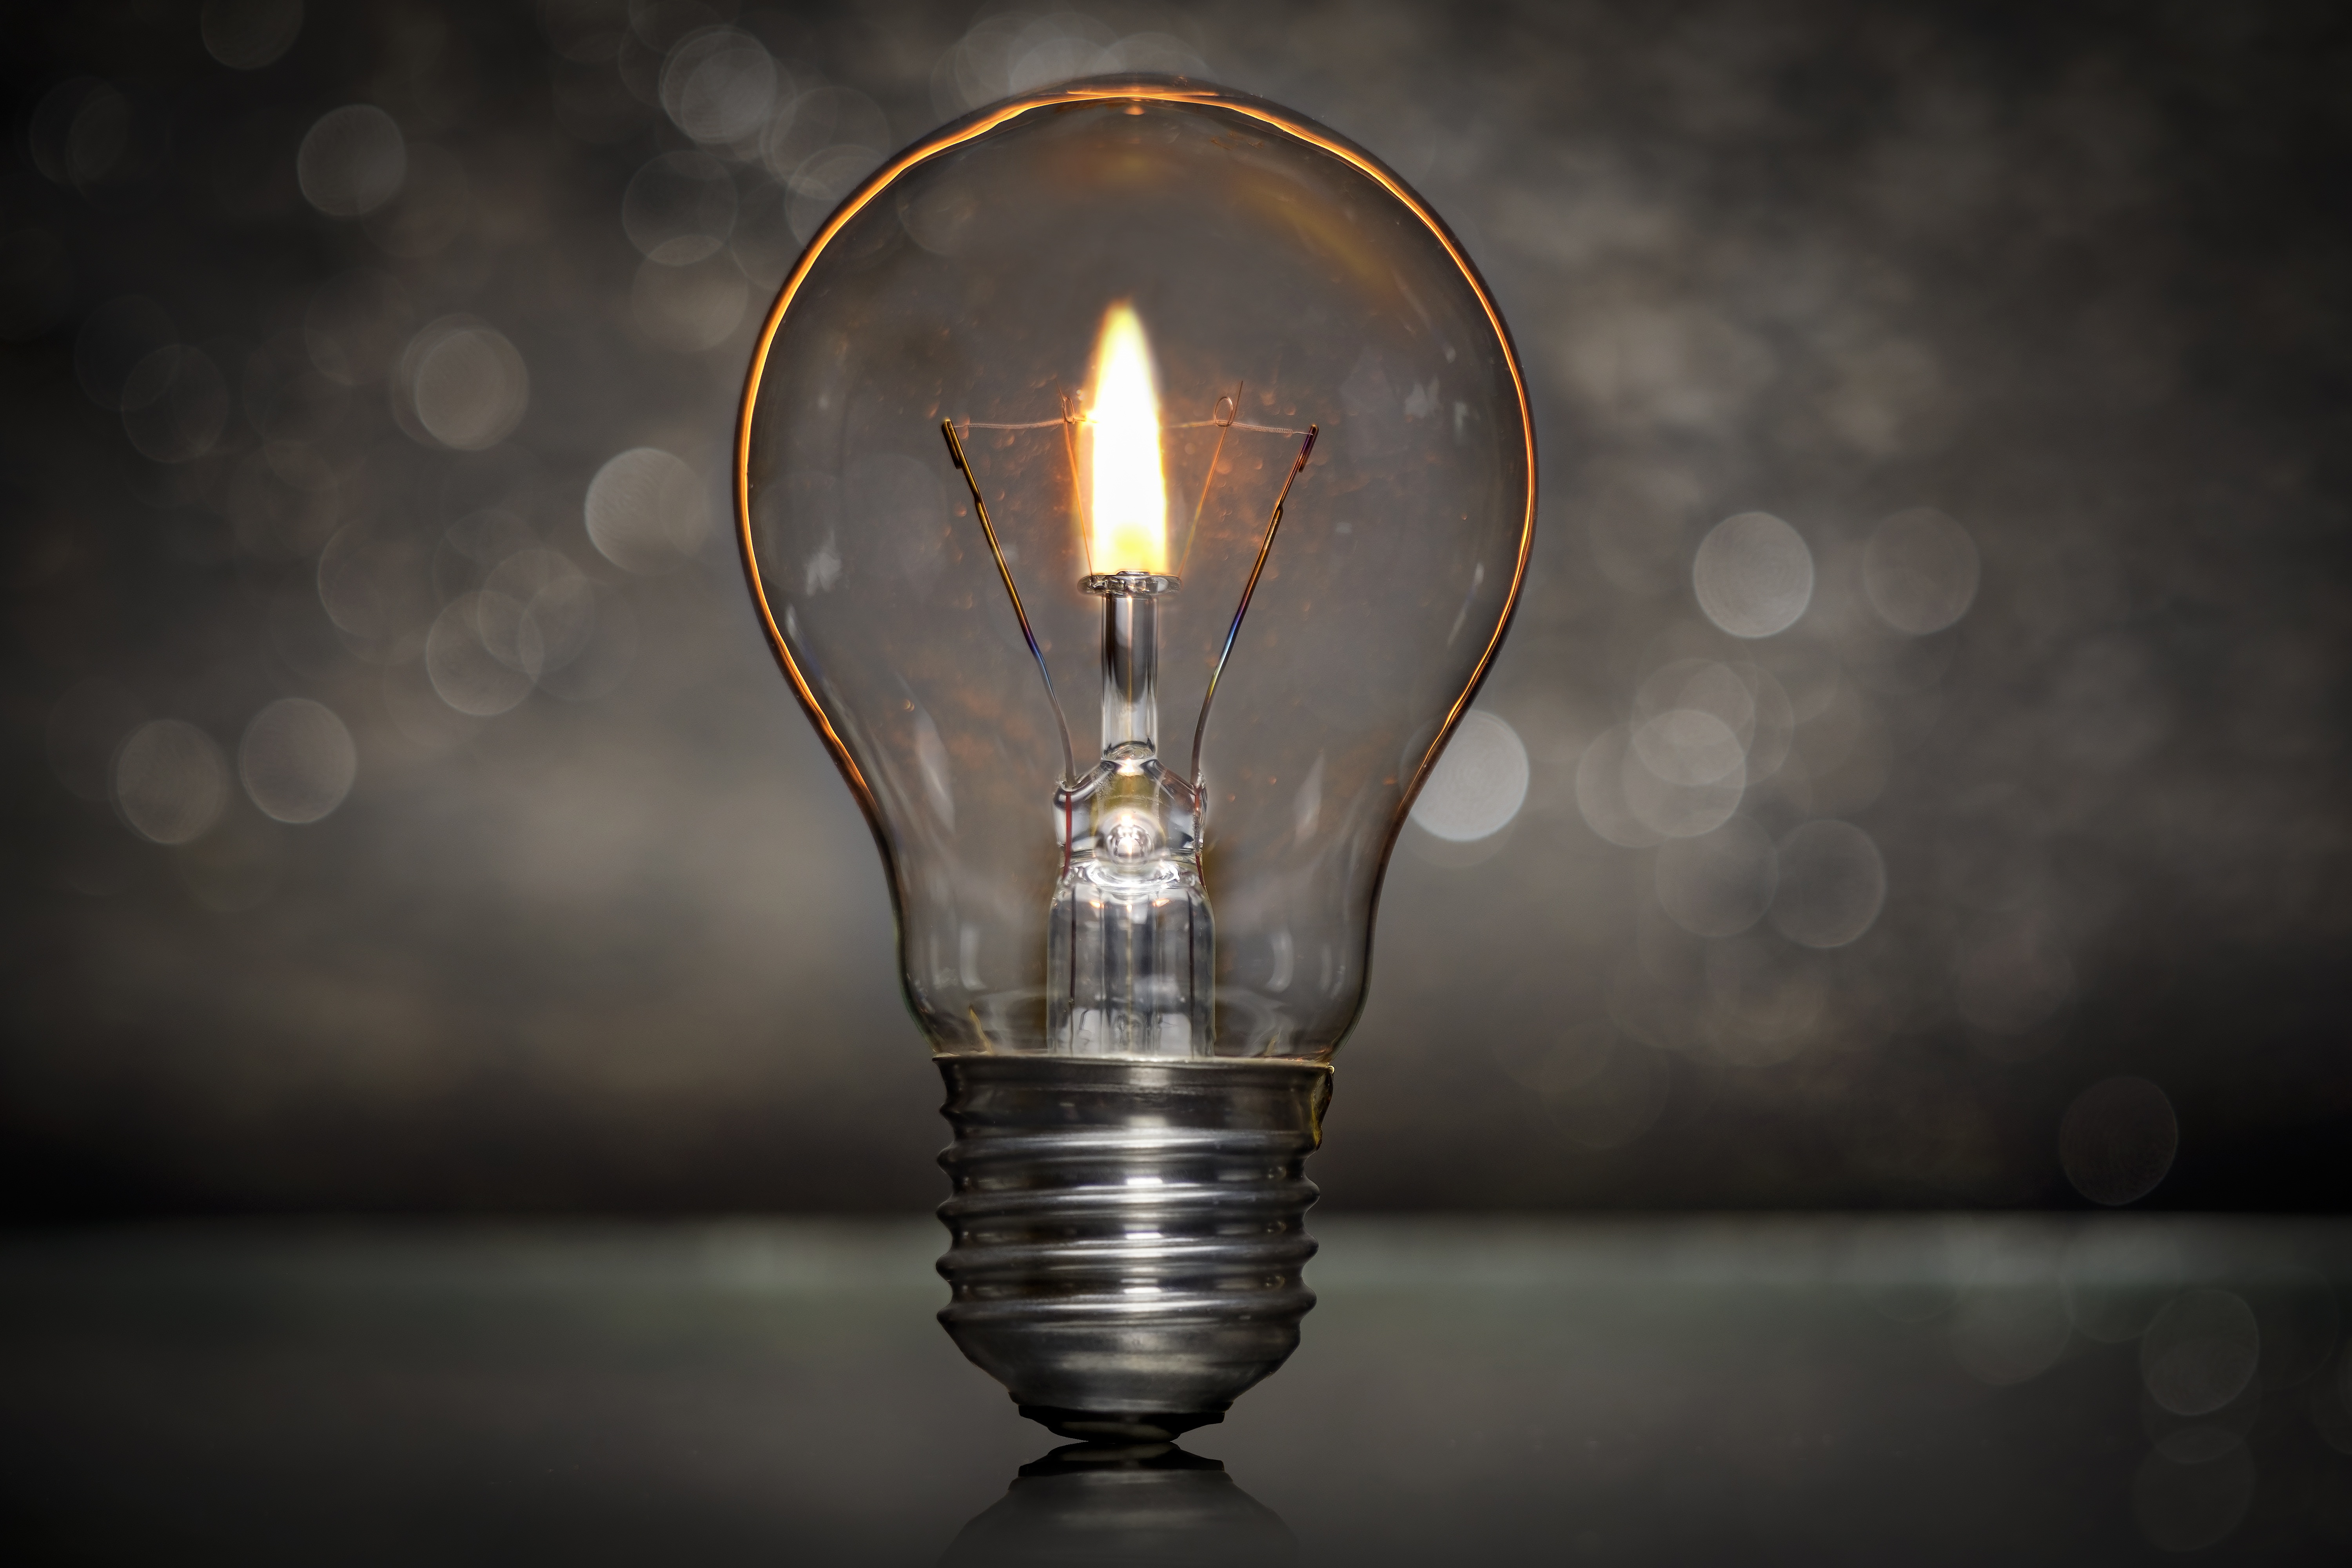
art, candle, automotive lighting, lamp, candle holder, electricity, light bulb, facial hair, flame, gas, drinkware, heat, Tints and shades, wax, glass, darkness, street light, compact fluorescent lamp, ceiling fixture, metal, fire, event, tableware, Transparent material, symmetry, light fixture, wood, reflection, interior design, still life photography, cutlery, lighting accessory, still life, sconce, macro photography, ceiling, fashion accessory